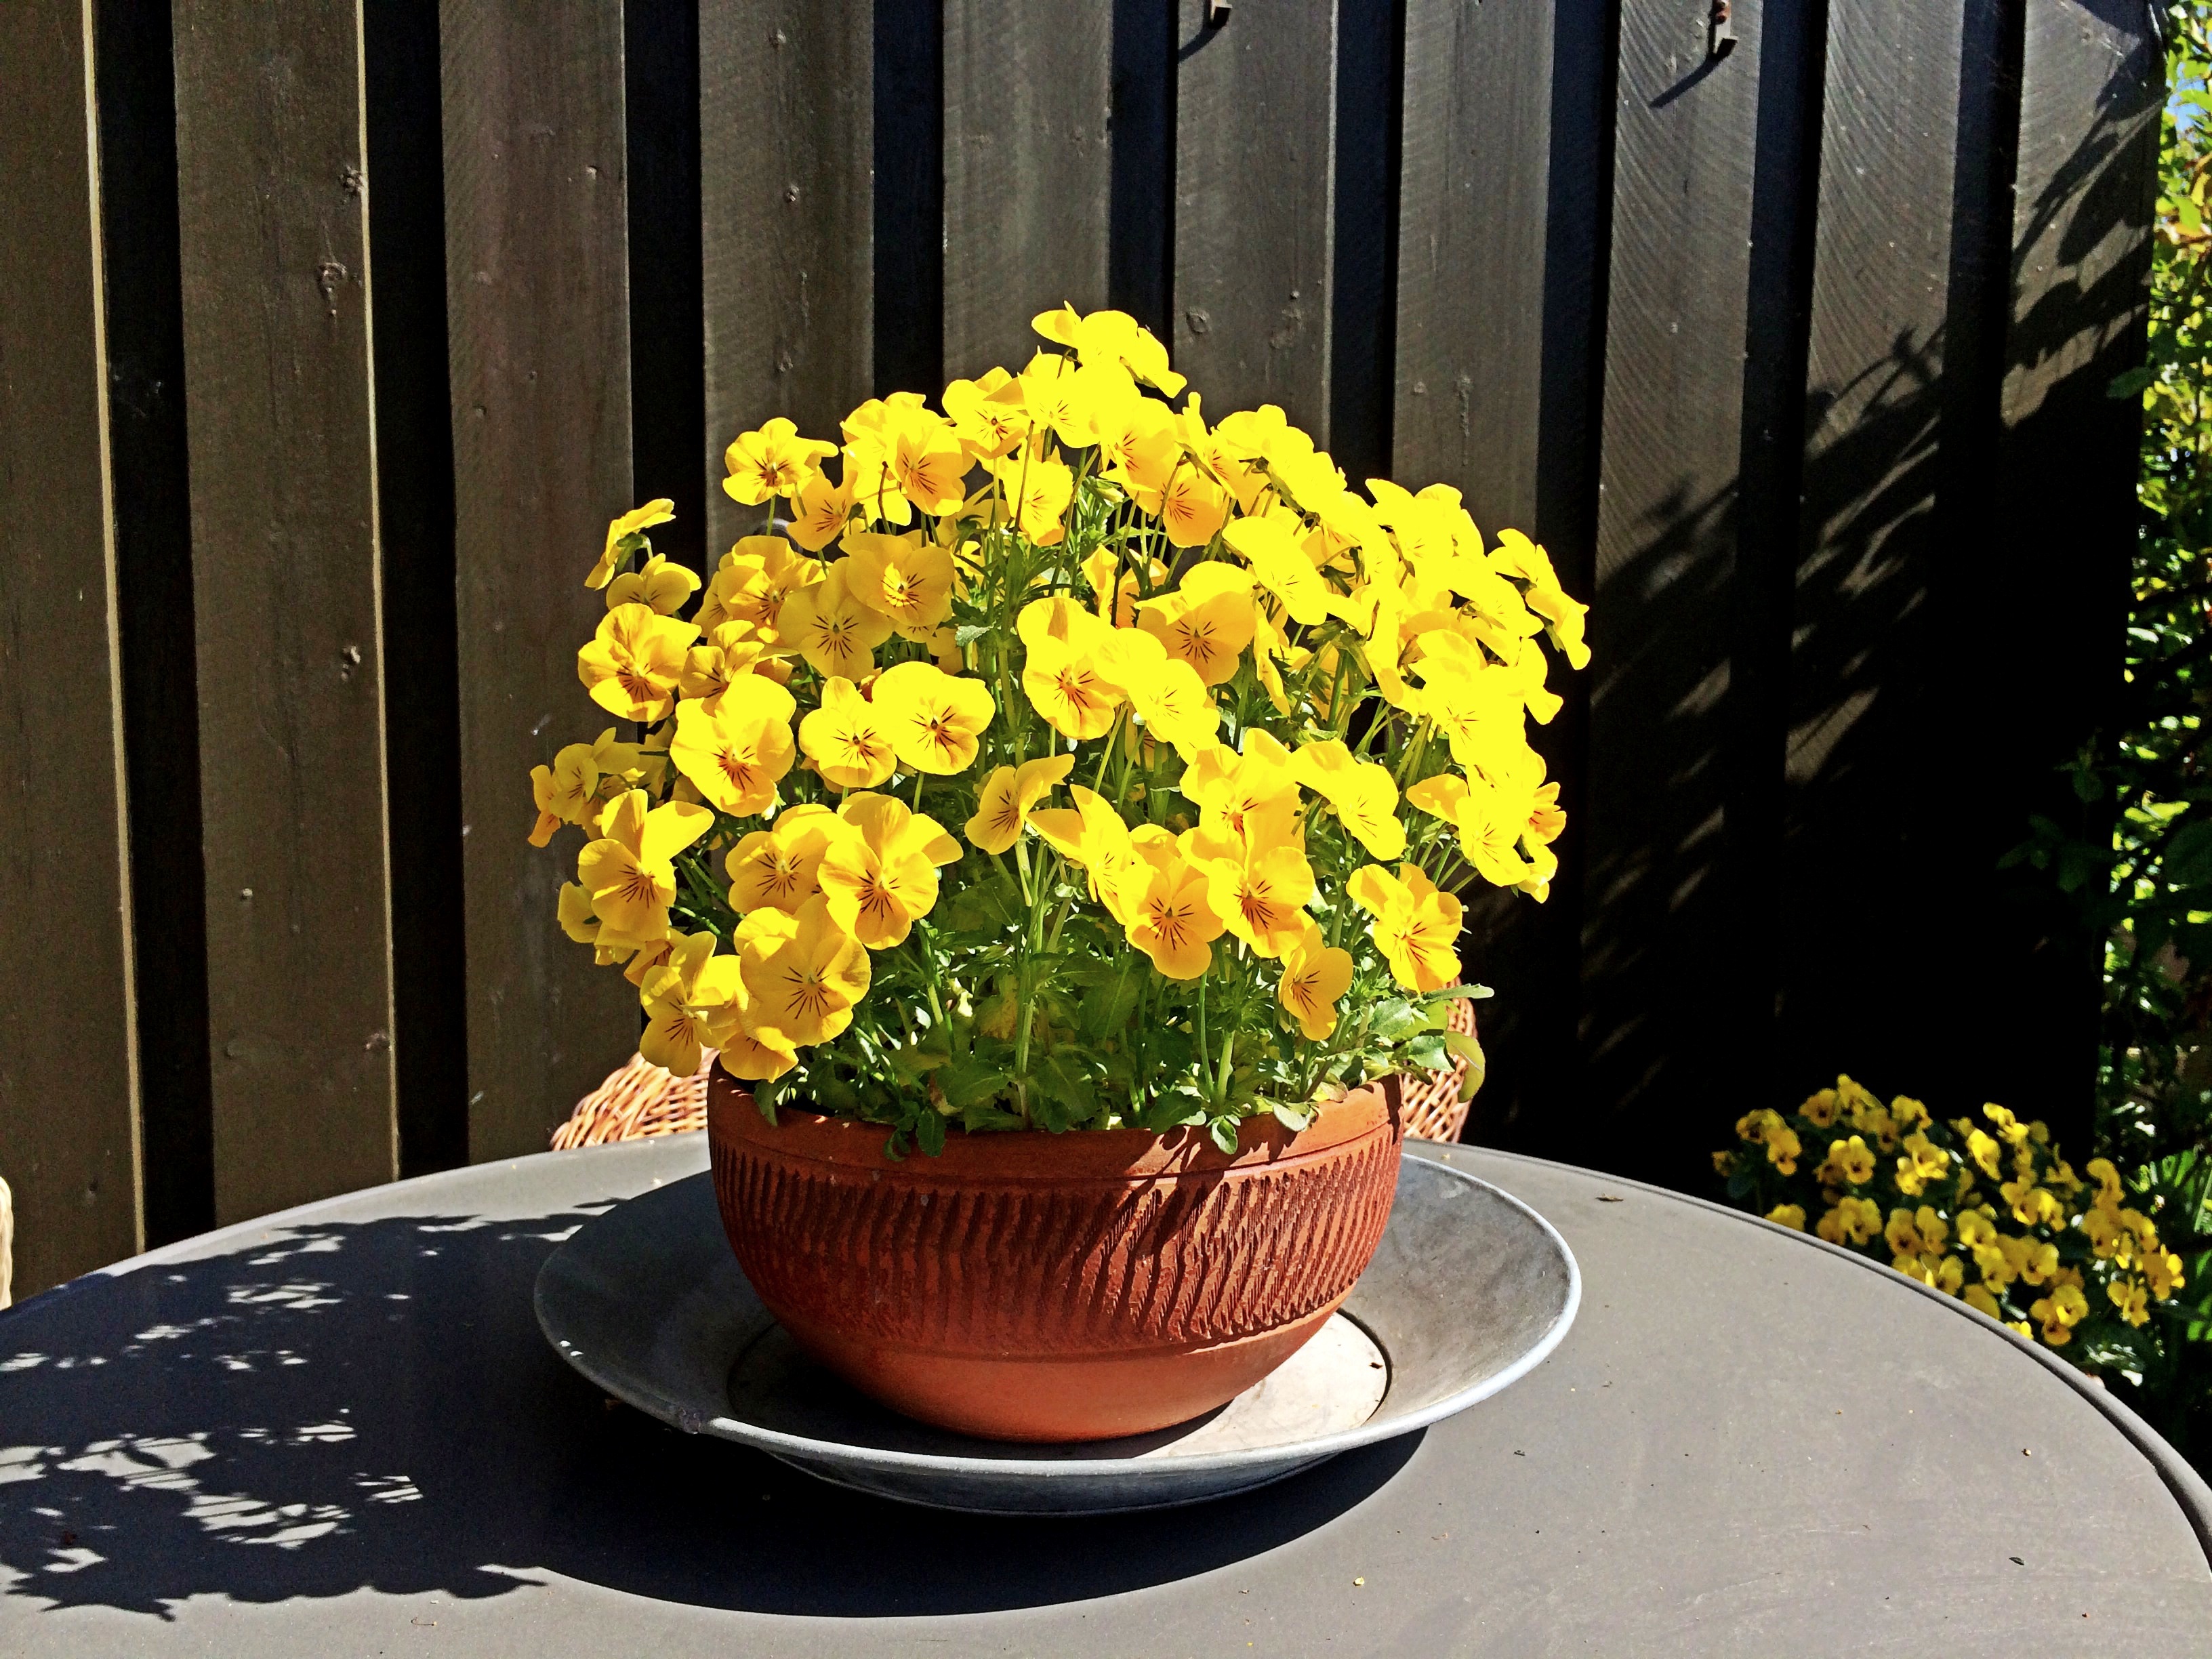
nature, blossom, growth, plant, leaf, flower, summer, floral, green, color, botany, blooming, colorful, yellow, garden, flora, plants, outdoors, gardening, flowerpot, floristry, flowering plant, floral design, land plant, flower arranging